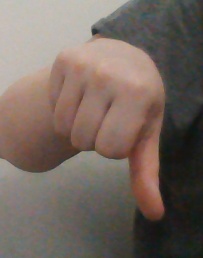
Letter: waw